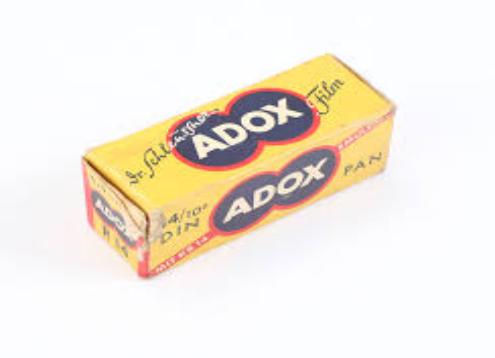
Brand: ADOX
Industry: Necessities